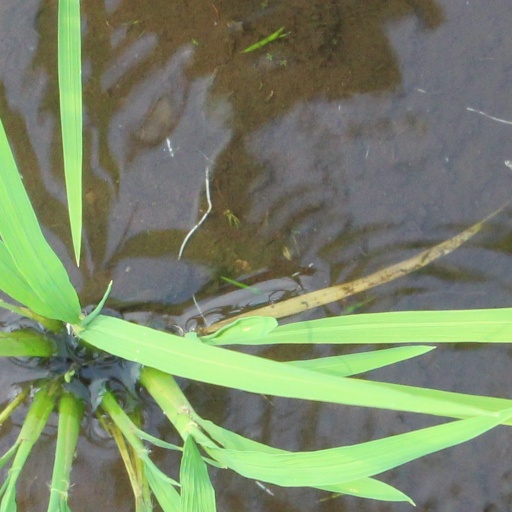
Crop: rice